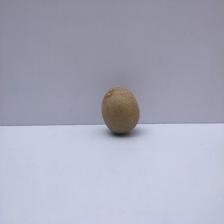
Size: Small